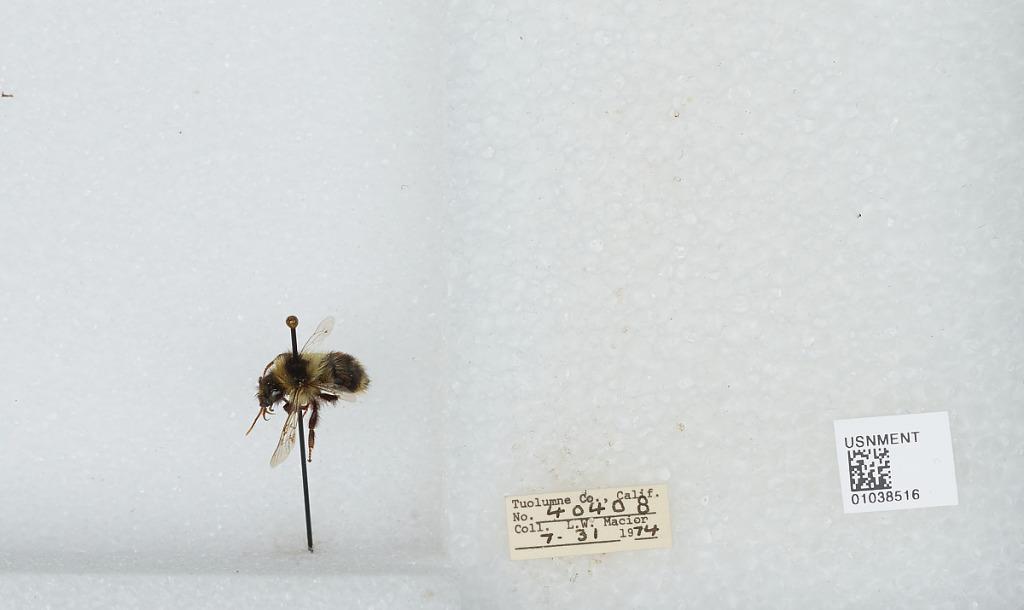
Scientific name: Bombus (Cullumanobombus) rufocinctus Cresson
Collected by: L. Macior
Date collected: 1974-7-31
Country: United States
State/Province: California
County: Tuolumne
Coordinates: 38.02, -119.93